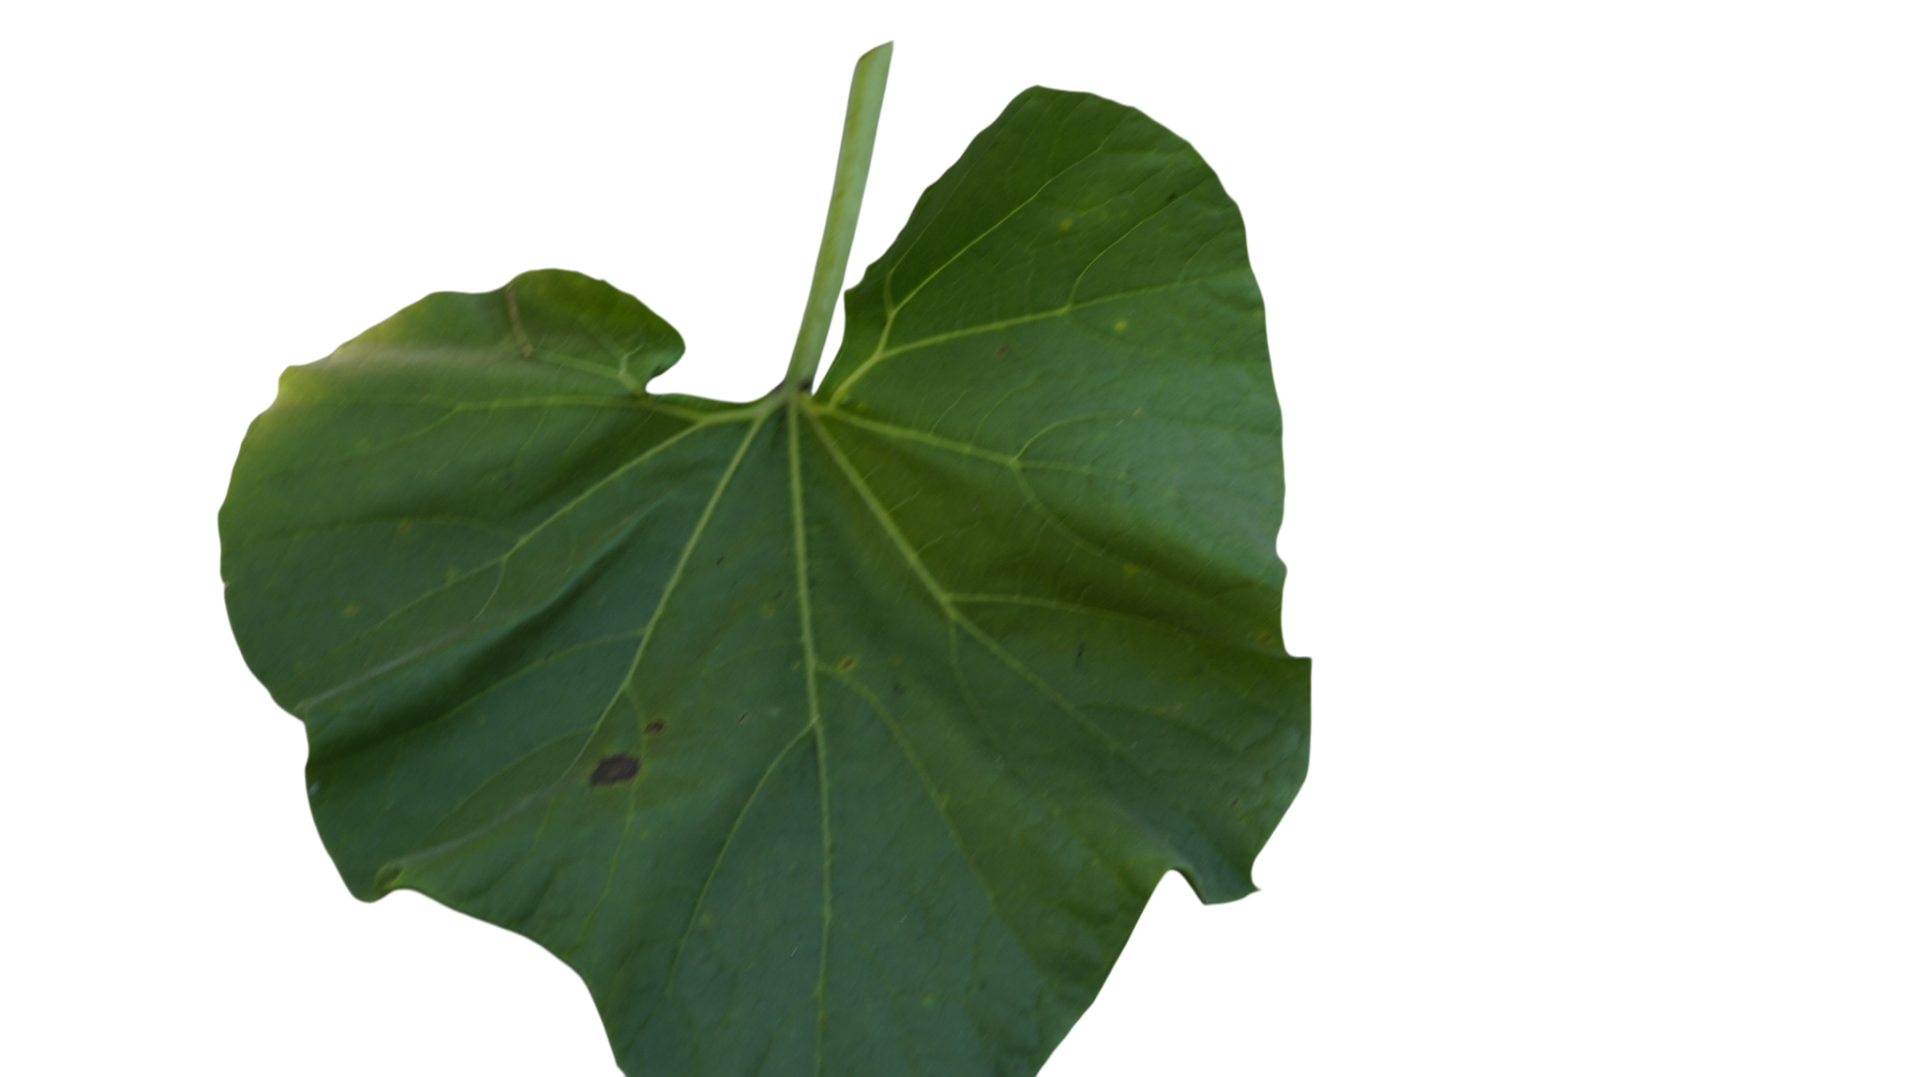
Crop: Bottle Gourd
Label: Early_Alternaria_Leaf_Blight